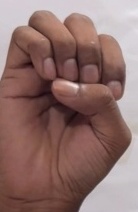
ASL sign: E